Maya Vik

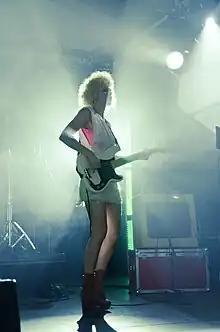
Maya Vik playing live

Maya Vik is a Norwegian Grammy (Spellemannprisen) winning singer, songwriter, and bass player from Norway. Her career has spanned over 15 years with music that is often described by the press as reminiscent of the Minneapolis Sound. Most recently, Maya gained notoriety with her Lindstrøm produced homage to Michael Douglas with a song titled "Y.M.D. (Young Michael Douglas)" in which Vice Noisey called a "weird obsession".